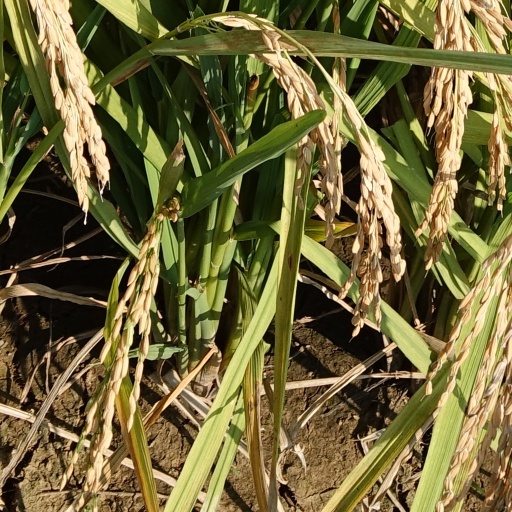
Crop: rice